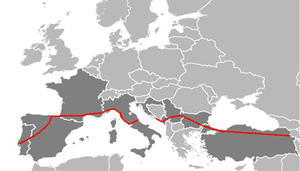
Europavej E80
E80's rute
E80 er en europavej der begynder i Lissabon i Portugal og ender ved den tyrkisk-iranske grænse. Undervejs går den blandt andet gennem: Santarém, Leiria, Coimbra, Aveiro, Viseu, Guarda, Vilar Formoso i Portugal; Salamanca, Burgos og San Sebastián i Spanien; Pau, Toulouse, Narbonne, Nîmes, Aix-en-Provence og Nice i Frankrig; Vintimiglia, Savona, Genova, La Spezia, Migliarino, Livorno, Grosseto, Civitavecchia, Rom og Pescara i Italien ...... Dubrovnik i Kroatien; Petrovac og Podgorica i Montenegro; Niš og Dimitrovgrad i Serbien; Sofia, Plovdiv og Svilengrad i Bulgarien; Edirne, Babaeski, Silivri, Istanbul, Izmir, Adapazarı, Bolu, Gerede, Ilgaz, Amasya, Niksar, Refahiye, Erzincan, Aşkale, Erzurum og Gürbulak i Tyrkiet ved den iranske grænse.